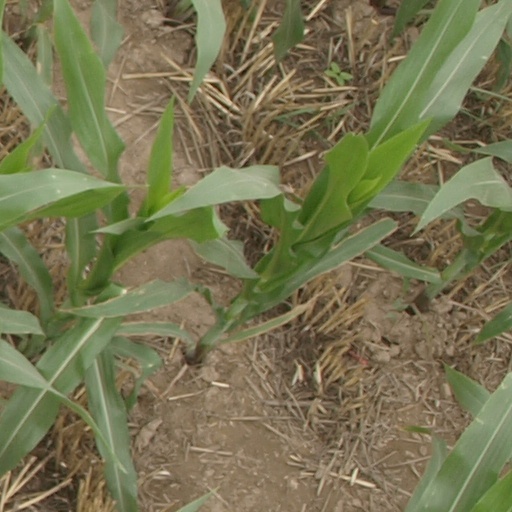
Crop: maize; corn